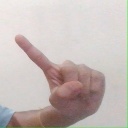
अक्षर: ए